Princess Mononoke

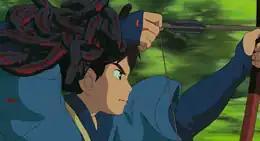
Ashitaka draws a bow with dark demon flesh on his arm.

The film was created using a combination of hand-drawn animation and computer-generated imagery; approximately five minutes were animated entirely using digital processes. A further ten minutes use digital ink and paint, a technique used in all subsequent Studio Ghibli films. The company's hand-drawn methods were becoming outdated by the late 1990s, and by 1997, members of Studio Ghibli's computer graphics team felt that the adoption was made largely out of necessity. According to Mamoru Oshii– a contemporary of Miyazaki's– digital painting was adopted at the insistence of Michiyo Yasuda, a senior colorist at Studio Ghibli. While Studio Ghibli had already begun experimenting with digital techniques a few years prior on "Pom Poko"(1994), its computer graphics department was opened during the production of "Princess Mononoke".